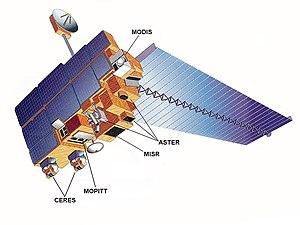
Terra est une mission spatiale de la NASA placée en orbite en 1999 dont l'objectif est d'explorer les interactions entre l'atmosphère, les terres, les régions enneigées, la glace et les océans ainsi que la balance énergétique. L'objectif est de comprendre le climat de la Terre et son évolution et de cartographier l'impact de l'activité humaine et des désastres naturels sur les communautés humaines et les écosystèmes. La mission utilise un satellite d'observation de la Terre de grande taille, embarquant cinq instruments dont deux développés par le Canada et le Japon. Le satellite a été mis en orbite fin 1999 sur une orbite héliosynchrone et est toujours opérationnel en 2018. Terra fait partie du programme Earth Observing System